Delhi Queer Pride Parade

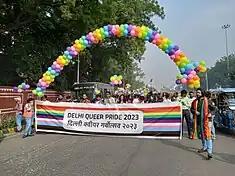
LGBTQ+ community holds pride march in Delhi on 26 November, Sunday 2023.

A long-pending decision on the marriage rights of gay people came out this year, but it has disappointed the community. There is a feeling of protest regarding this very thing in the Pride Parade 2023.